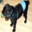
Label: dog